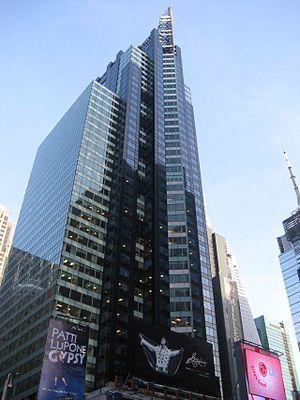
Le Bertelsmann Building est un gratte-ciel de Times Square, à New York. Il a été construit en 1989-1990 et mesure 187,7 mètres pour quarante-cinq étages. Il abrite le siège nord-américain de l'entreprise Bertelsmann.